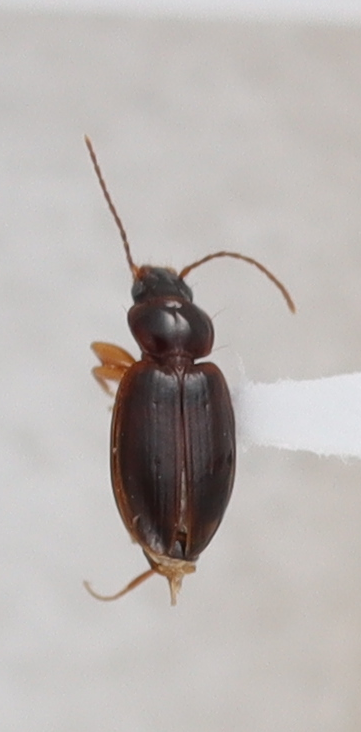
Scientific name: Trechus obtusus
Plot: 6
Trap: S
Collected: 20241009